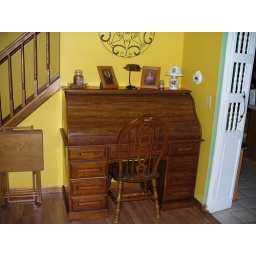
desk in new home